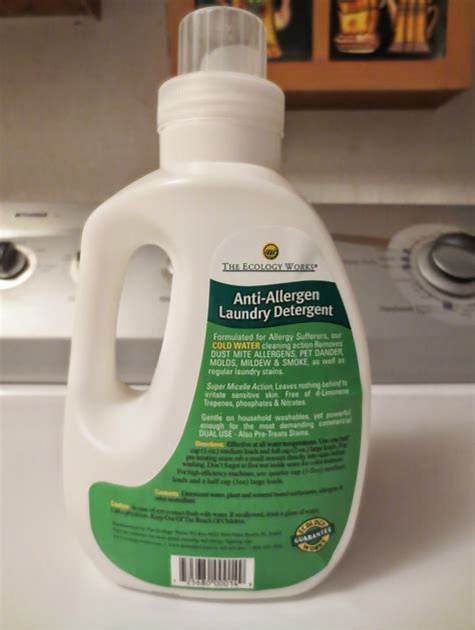
Label: plastic